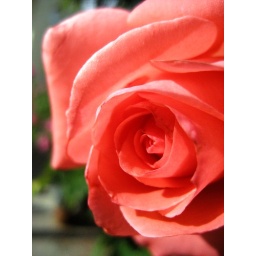
A macro shot of a pink rose in Bisbee, AZ.